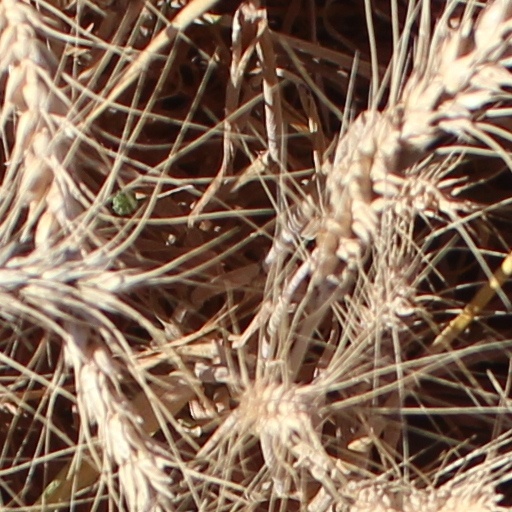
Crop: wheat